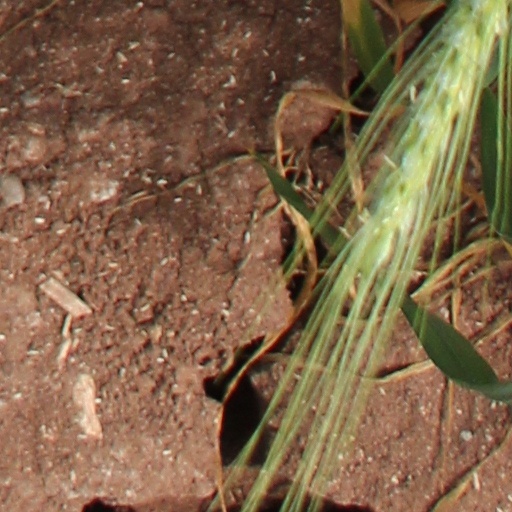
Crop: wheat